Manhattan Project

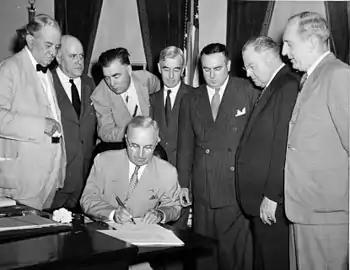
A man in a suit is seated at a desk, signing a document. Seven men in suits gather around him.

Voluntary censorship of atomic information began before the Manhattan Project. After the start of the European war in 1939 American scientists began avoiding publishing military-related research, and in 1940 scientific journals began asking the National Academy of Sciences to clear articles. William L. Laurence of "The New York Times", who wrote an article on atomic fission in "The Saturday Evening Post" of 7 September 1940, later learned that government officials asked librarians nationwide in 1943 to withdraw the issue. The Soviets noticed the silence, however. In April 1942 nuclear physicist Georgy Flyorov wrote to Joseph Stalin on the absence of articles on nuclear fission in American journals; this resulted in the Soviet Union establishing its own atomic bomb project.